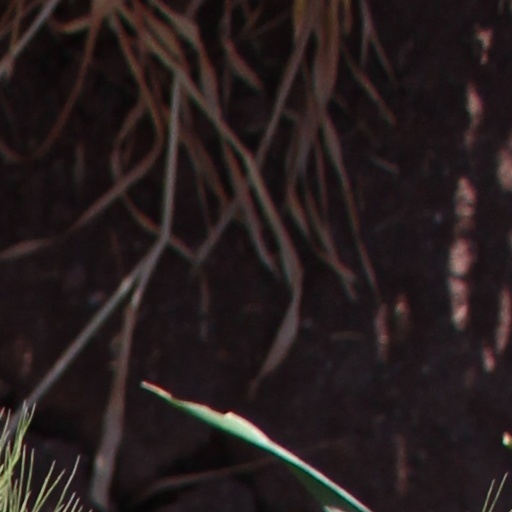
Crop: wheat